Souk Kriaa

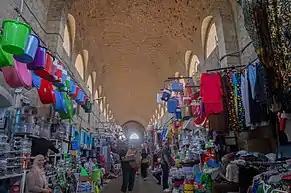
Souk Kriaa

Souk Kriaa (Arabic : سوق قريعة) or The New Souk that is also known as Souk El Msakkaf is one of the markets of the Medina of Sfax.